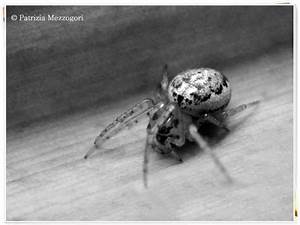
Label: spider